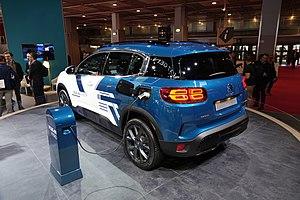
Citroën C5 Aircross hybride rechargeable concept au Mondial Paris 2018
L'édition 2018 du Mondial de l'automobile de Paris est un salon international de l'automobile, qui se tient du 4 au 14 octobre 2018 au Parc des expositions de la porte de Versailles, à Paris en France, avec pour thème « Les plus belles routes du Monde ». Il intègre cette année le Mondial Paris Motor Show avec le Mondial de la Moto, et deviendra en 2020 le Paris Motion Festival.
Le PSA Hybrid et Hybrid4 est un système de motorisation automobile hybride électrique du constructeur français PSA associé à l'équipementier allemand Bosch commercialisé depuis 2011. Il est décliné en deux versions : Hybrid pour la version deux roues motrices et Hybrid4 pour la transmission intégrale.